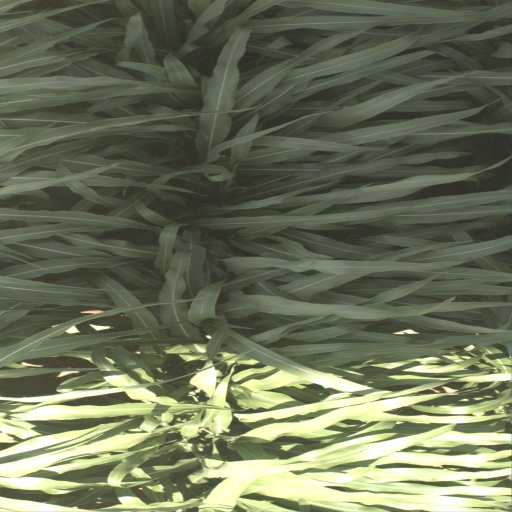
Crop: sorghum